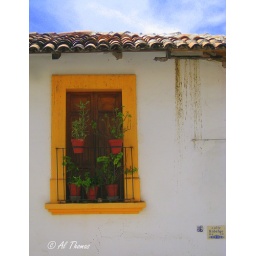
This window and tile roof in Puerto Valllarta, Mexico welcomes visitors to the neighborhood.